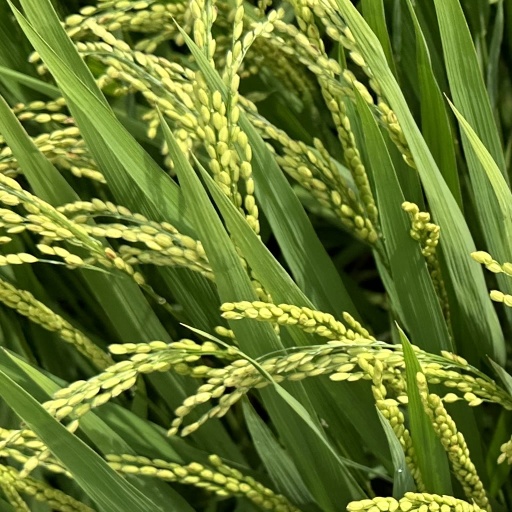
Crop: rice